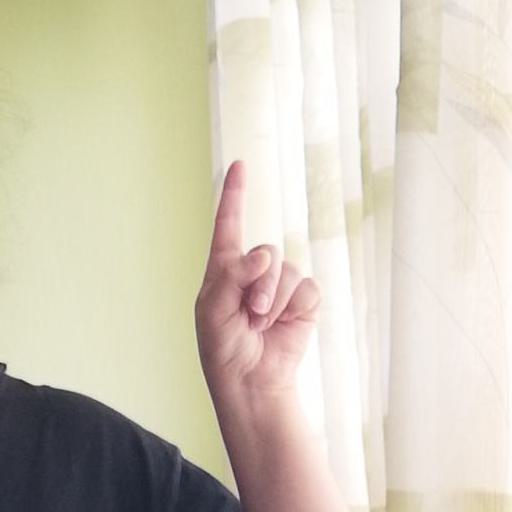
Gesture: one